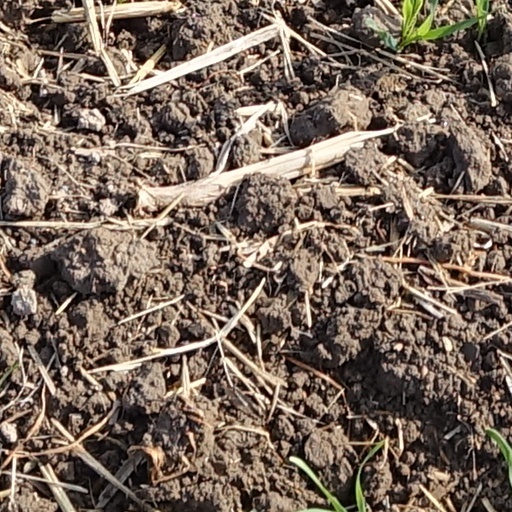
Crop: wheat